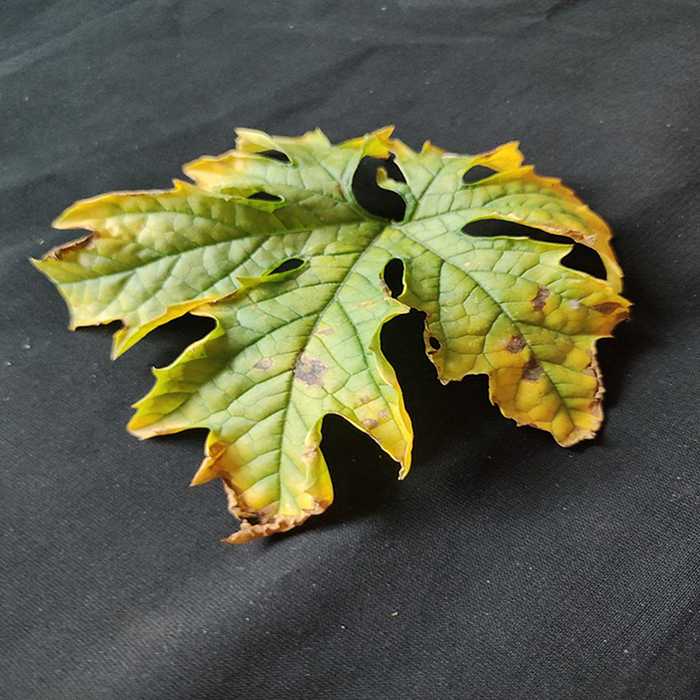
Plant: Bitter Gourd
Label: Fusarium wilt